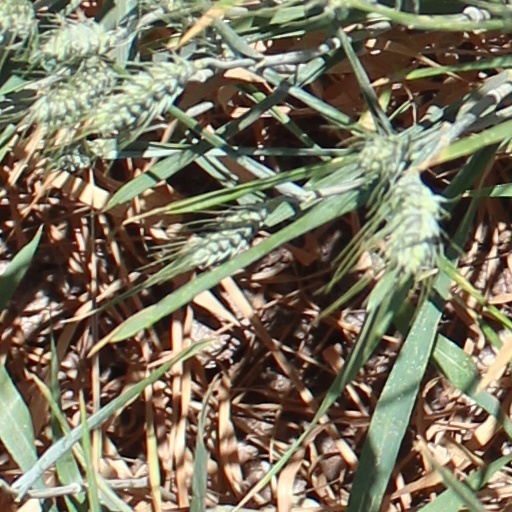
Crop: wheat